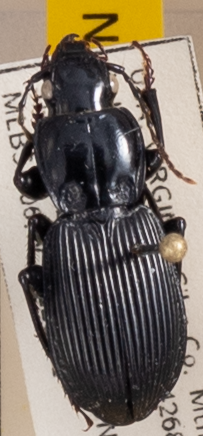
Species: Pterostichus coracinus
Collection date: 2022-05-31
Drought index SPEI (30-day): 0.47
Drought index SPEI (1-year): -0.71
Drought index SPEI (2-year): -0.1